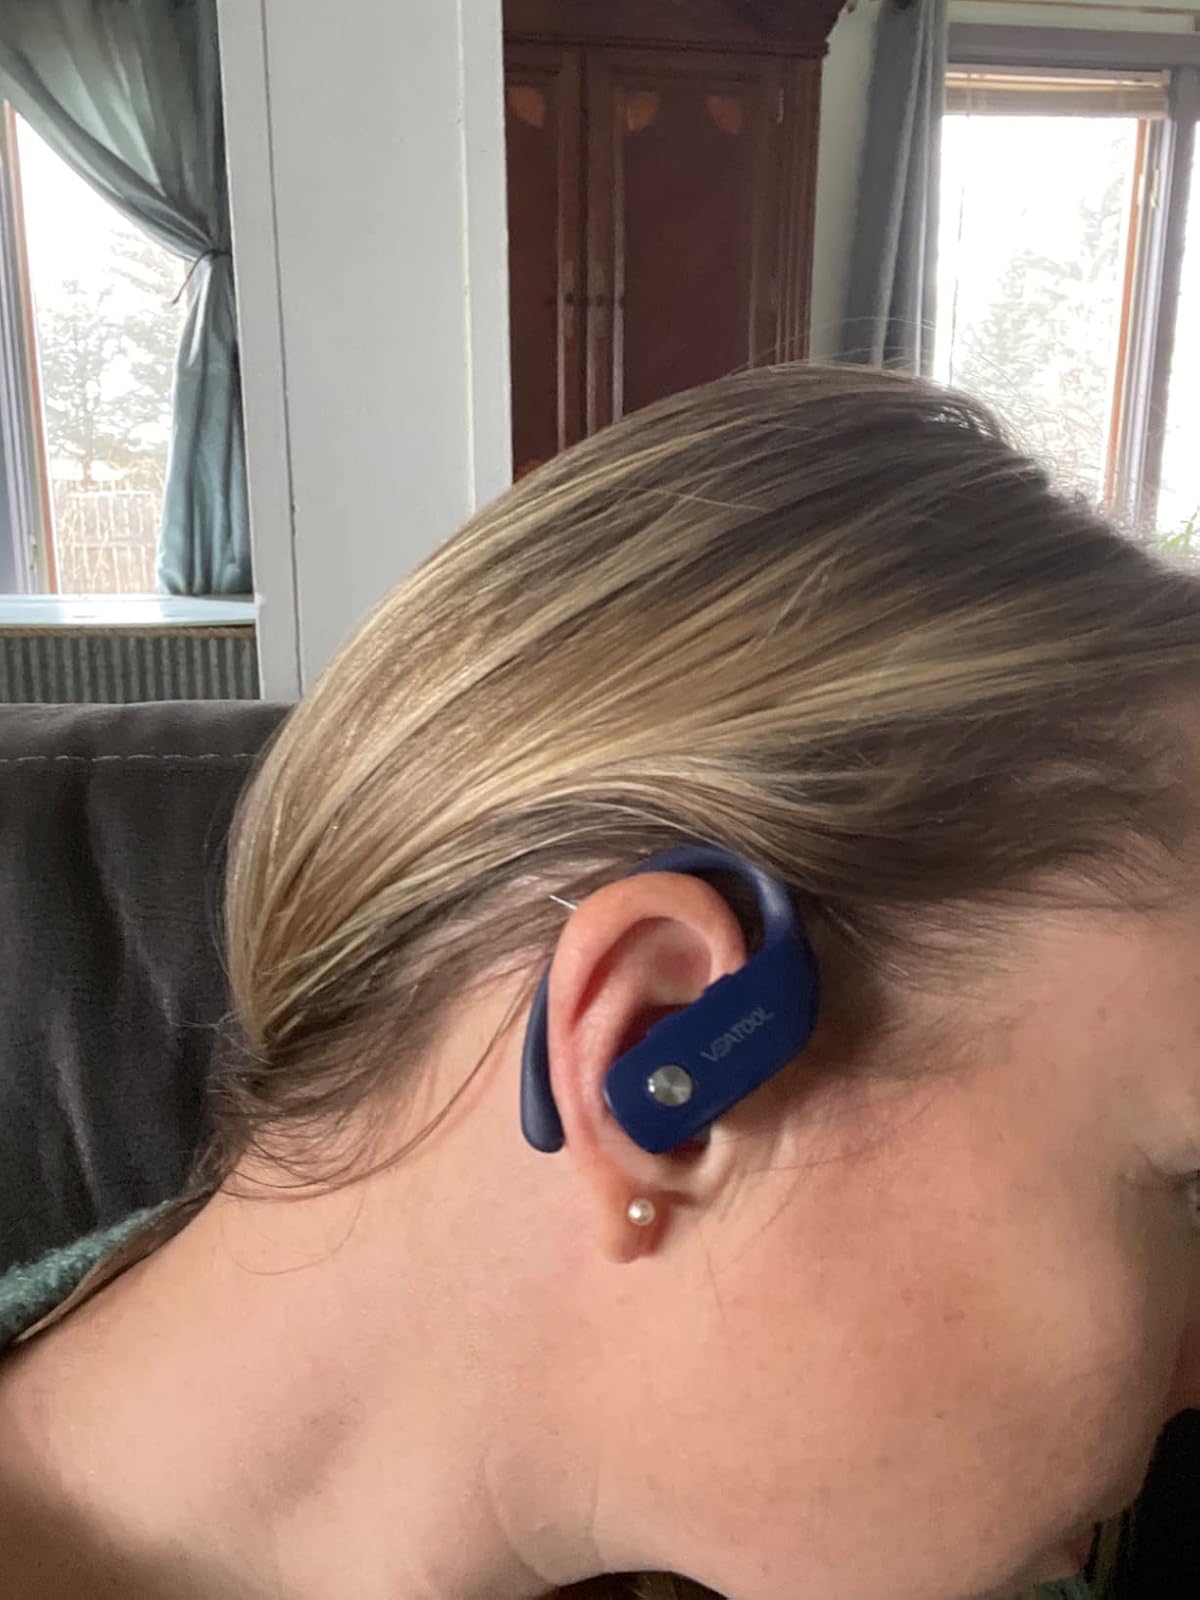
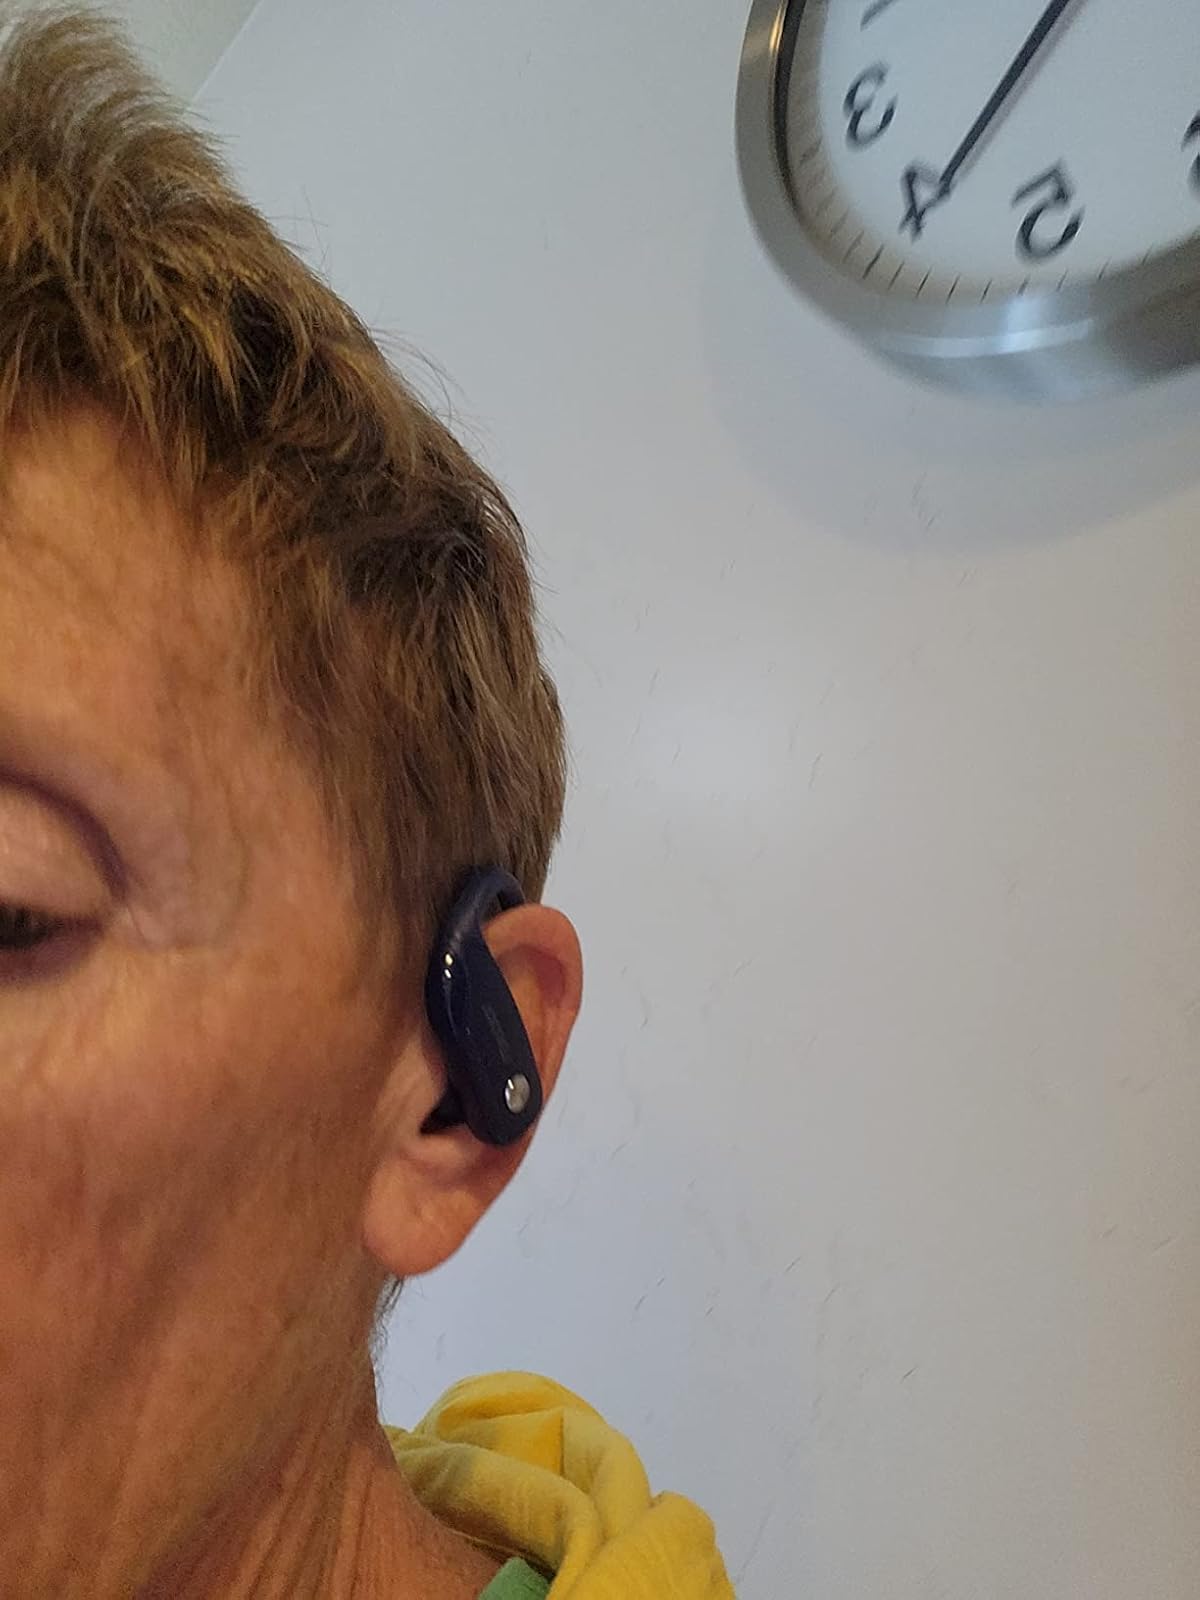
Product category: earbuds
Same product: yes